Guillermo Tell Villegas Pulido

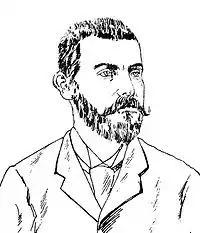
Extract of a caricature of Villegas Pulido, which appeared in the humorist magazine "El Diablo" in 1892, the year he held the presidency.

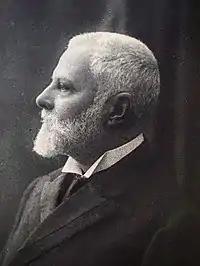
Villegas Pulido, C. 1919.

Villegas Pulido's uncle, Guillermo Tell Villegas, was appointed interim President of Venezuela on 17 June, 1892, while elected president Venezuelan president Raimundo Andueza Palacio was in absentia dealing with the outbreak of the Legalist Revolution. On 31 August, 1892, following the resignation of his uncle, Villegas Pulido was selected by the Federal Council as the provisional president of Venezuela.